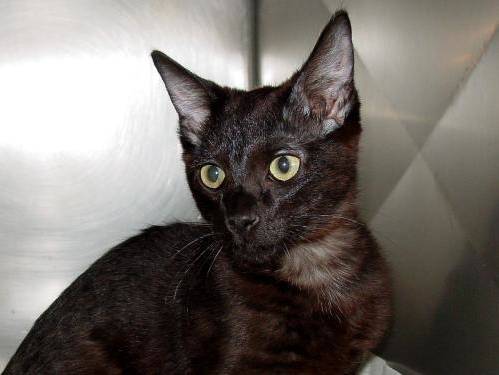
Label: cat